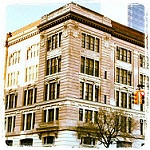
Scene: Outdoor